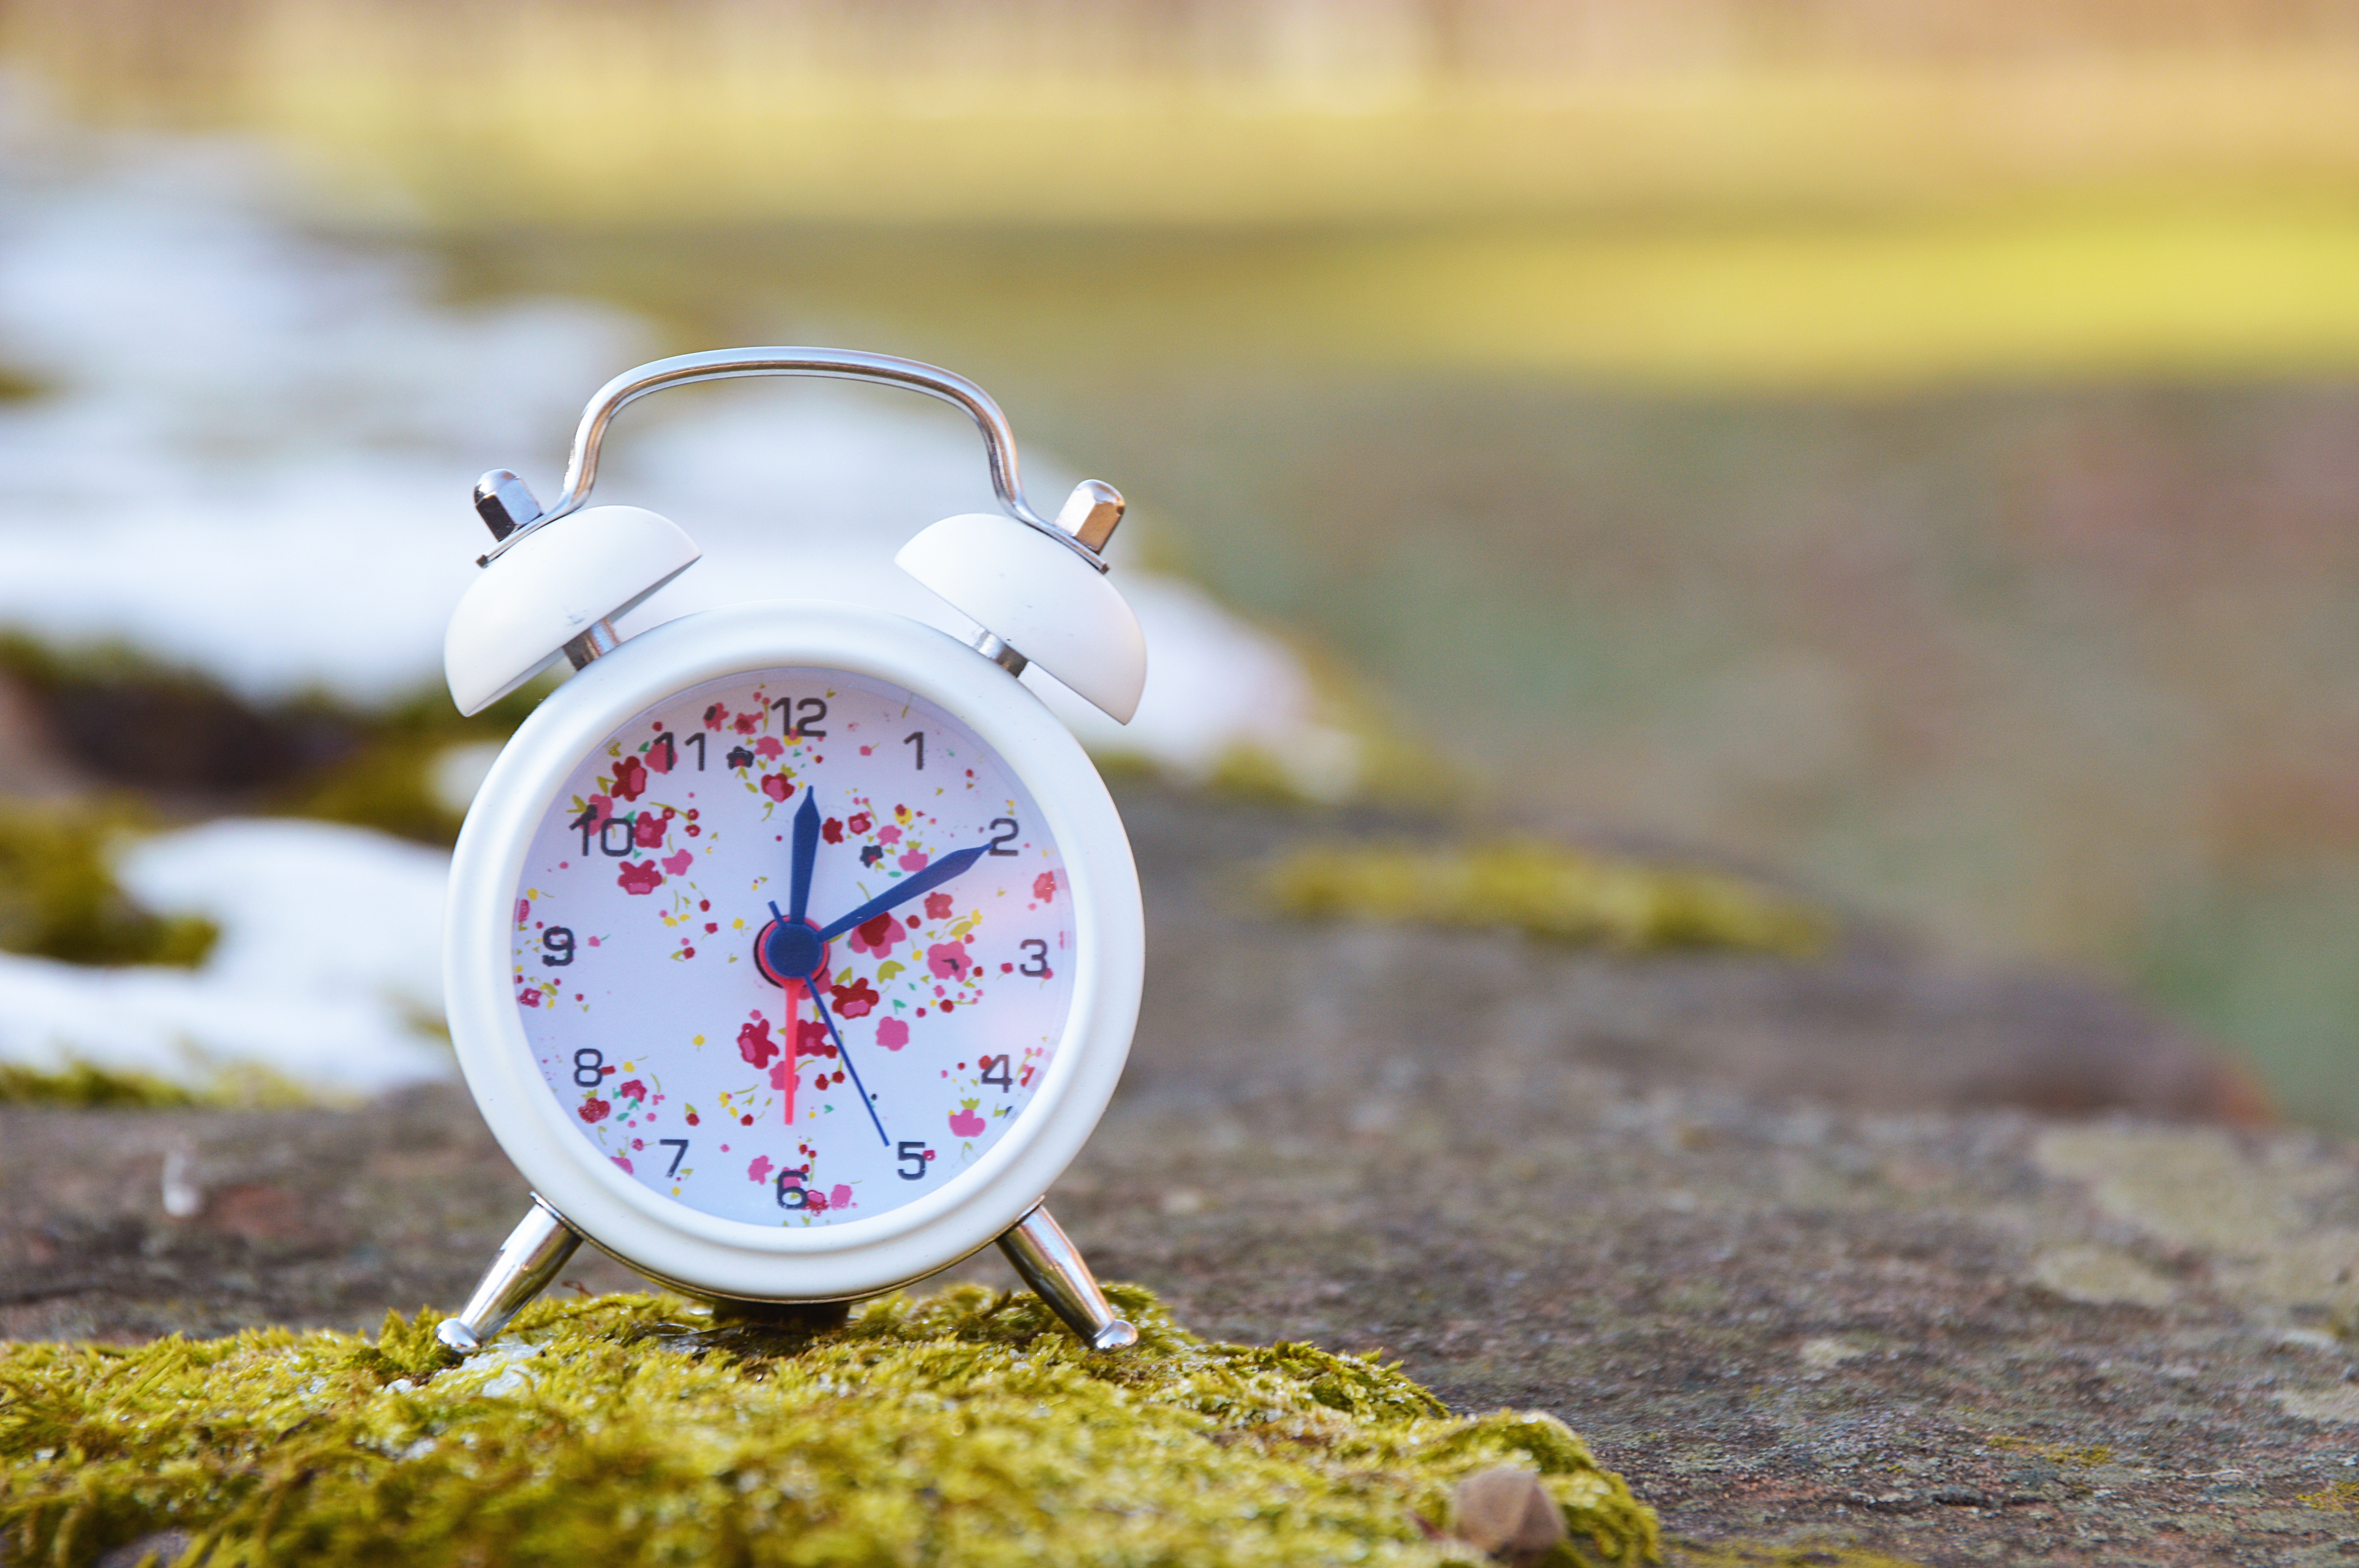
hand, clock, time, alarm clock, green, autumn, yellow, close up, time of year, time of, macro photography, new year's day, wake up